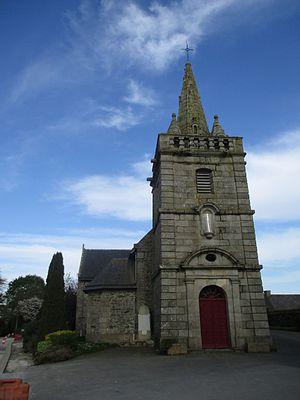
L'église Saint-Samson-et-Saint-Maurice de Croixanvec (56)
La liste des églises du Morbihan recense de manière exhaustive les églises situées dans le département français du Morbihan. Il est fait état des diverses protections dont elles peuvent bénéficier, et notamment les inscriptions et classements au titre des monuments historiques.
Croixanvec [kʁwasɑ̃vɛk] est une commune française, située dans le département du Morbihan en région Bretagne.